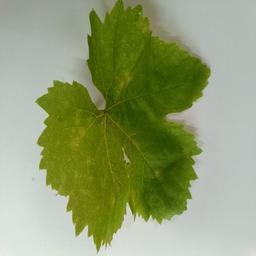
Label: Downy Mildew